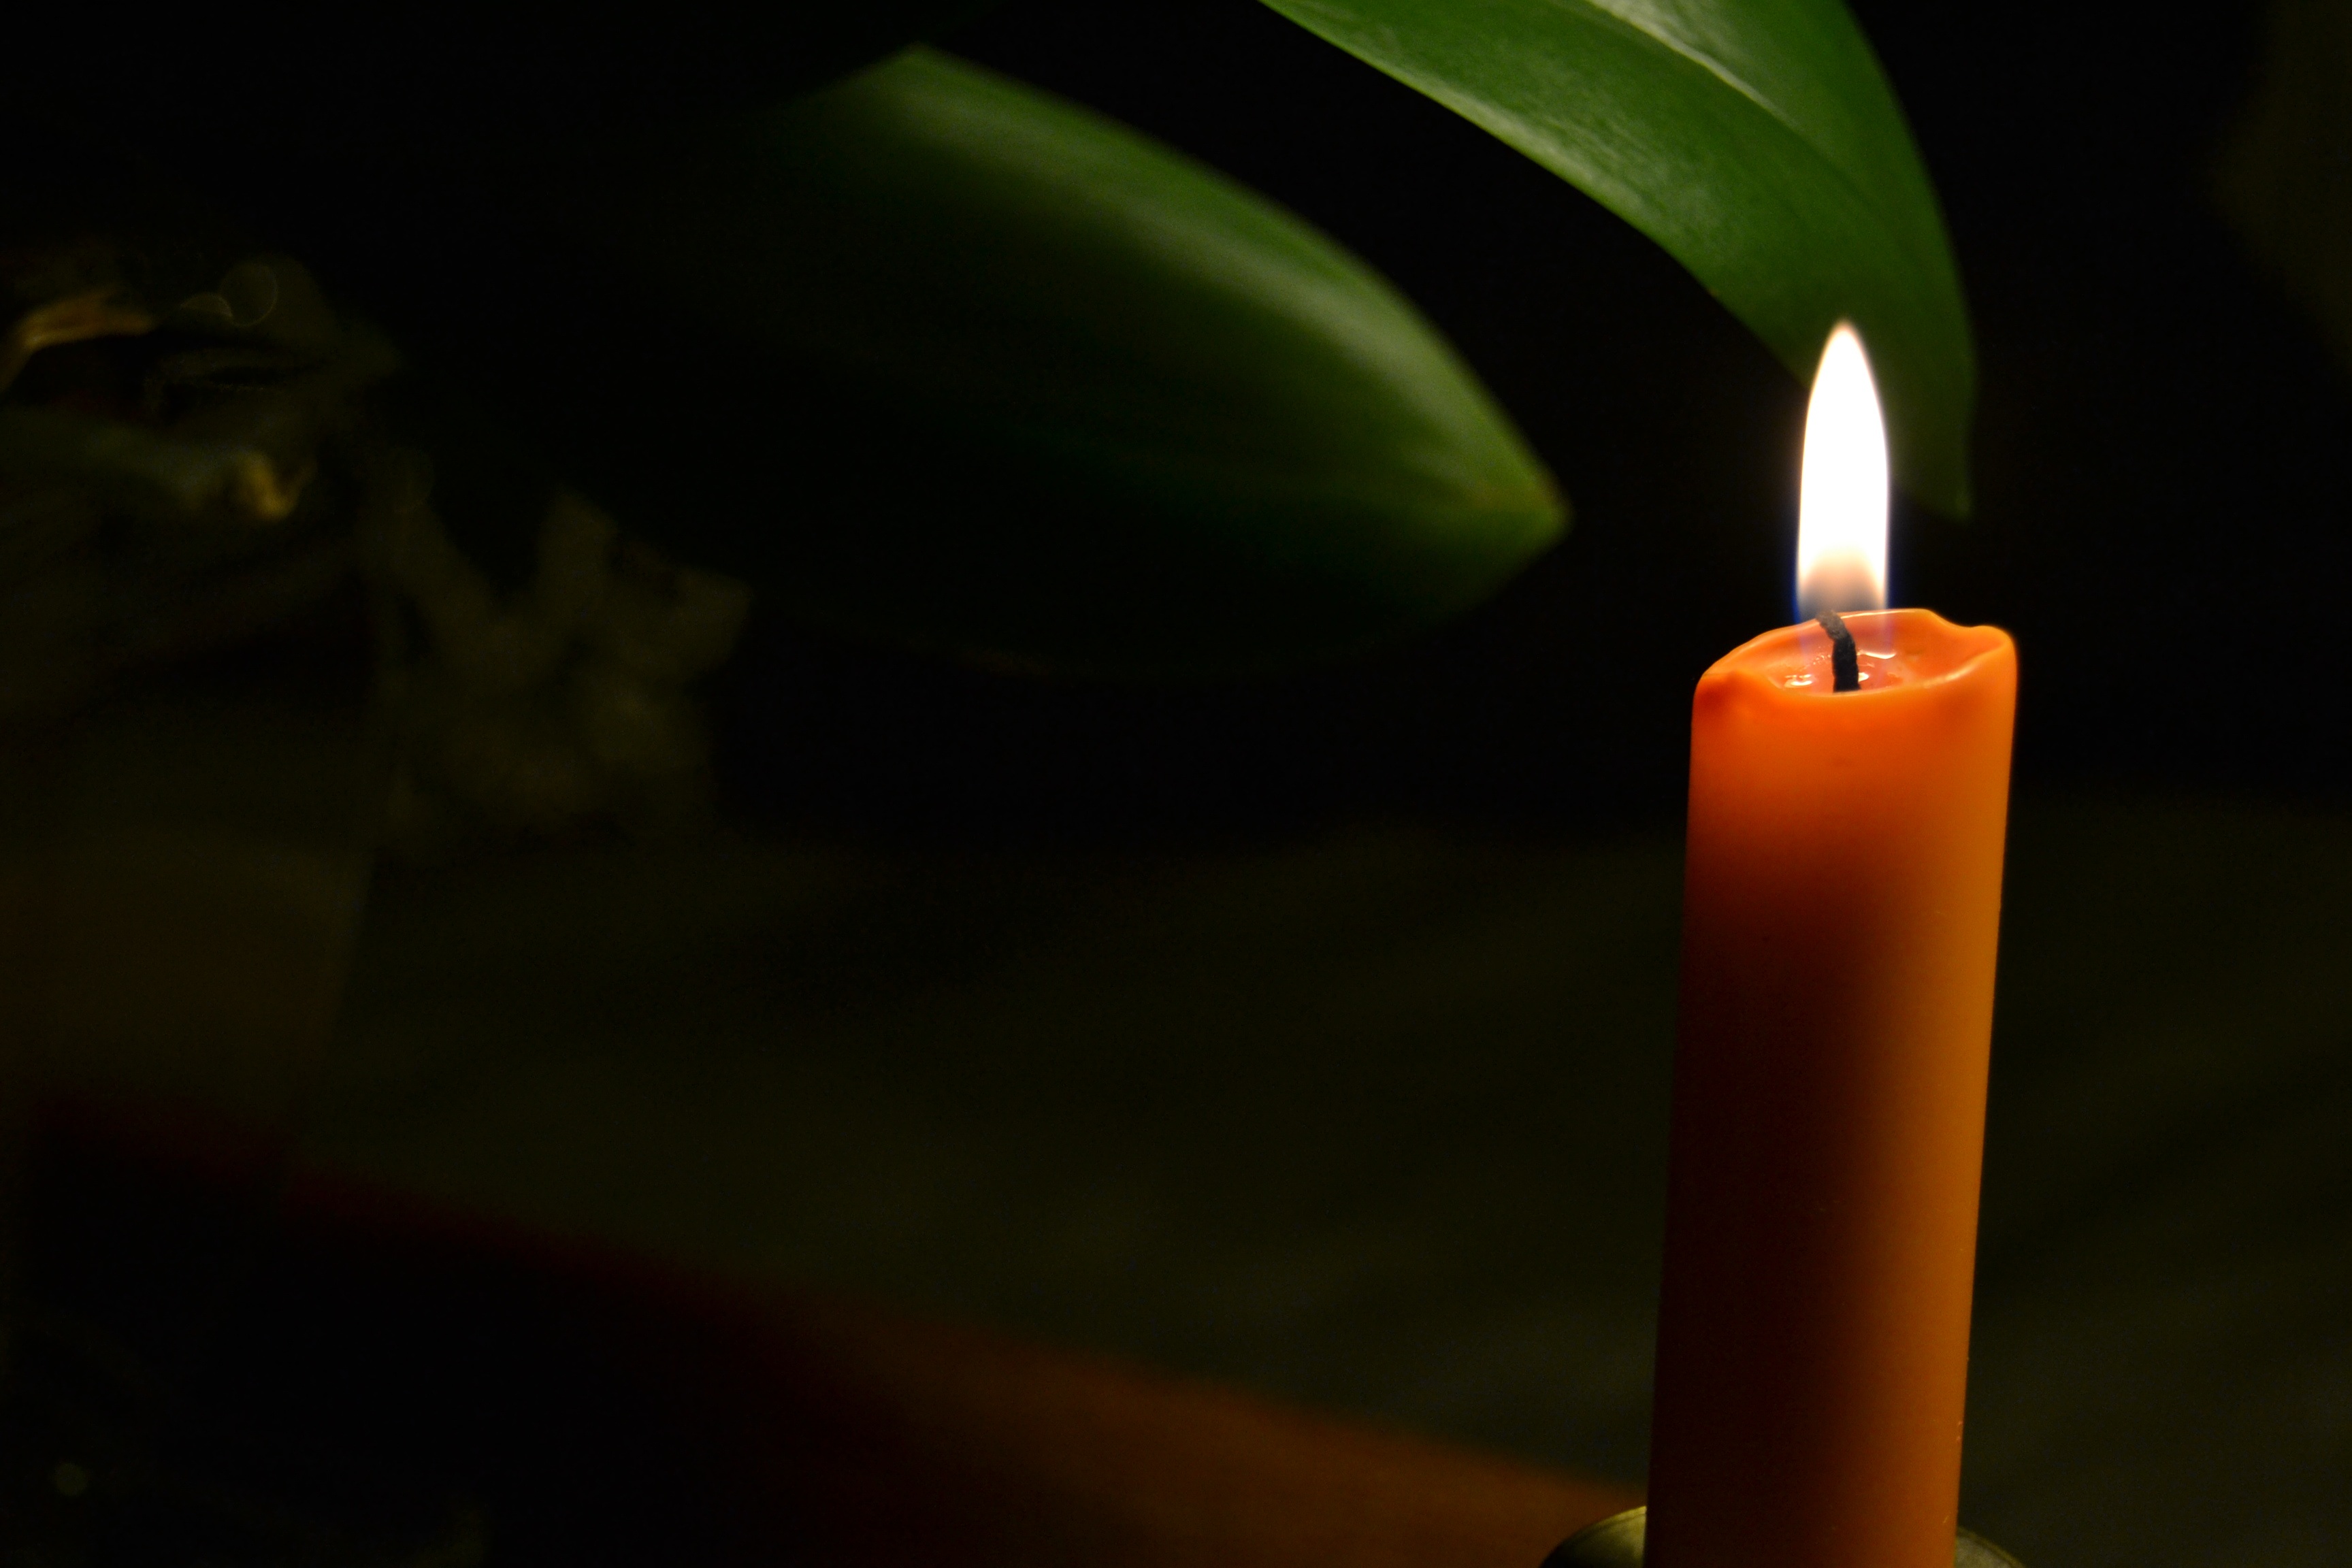
light, night, flower, atmosphere, dark, twilight, orange, green, flame, darkness, candle, christmas, lighting, decor, macro photography, the candle light, mood light